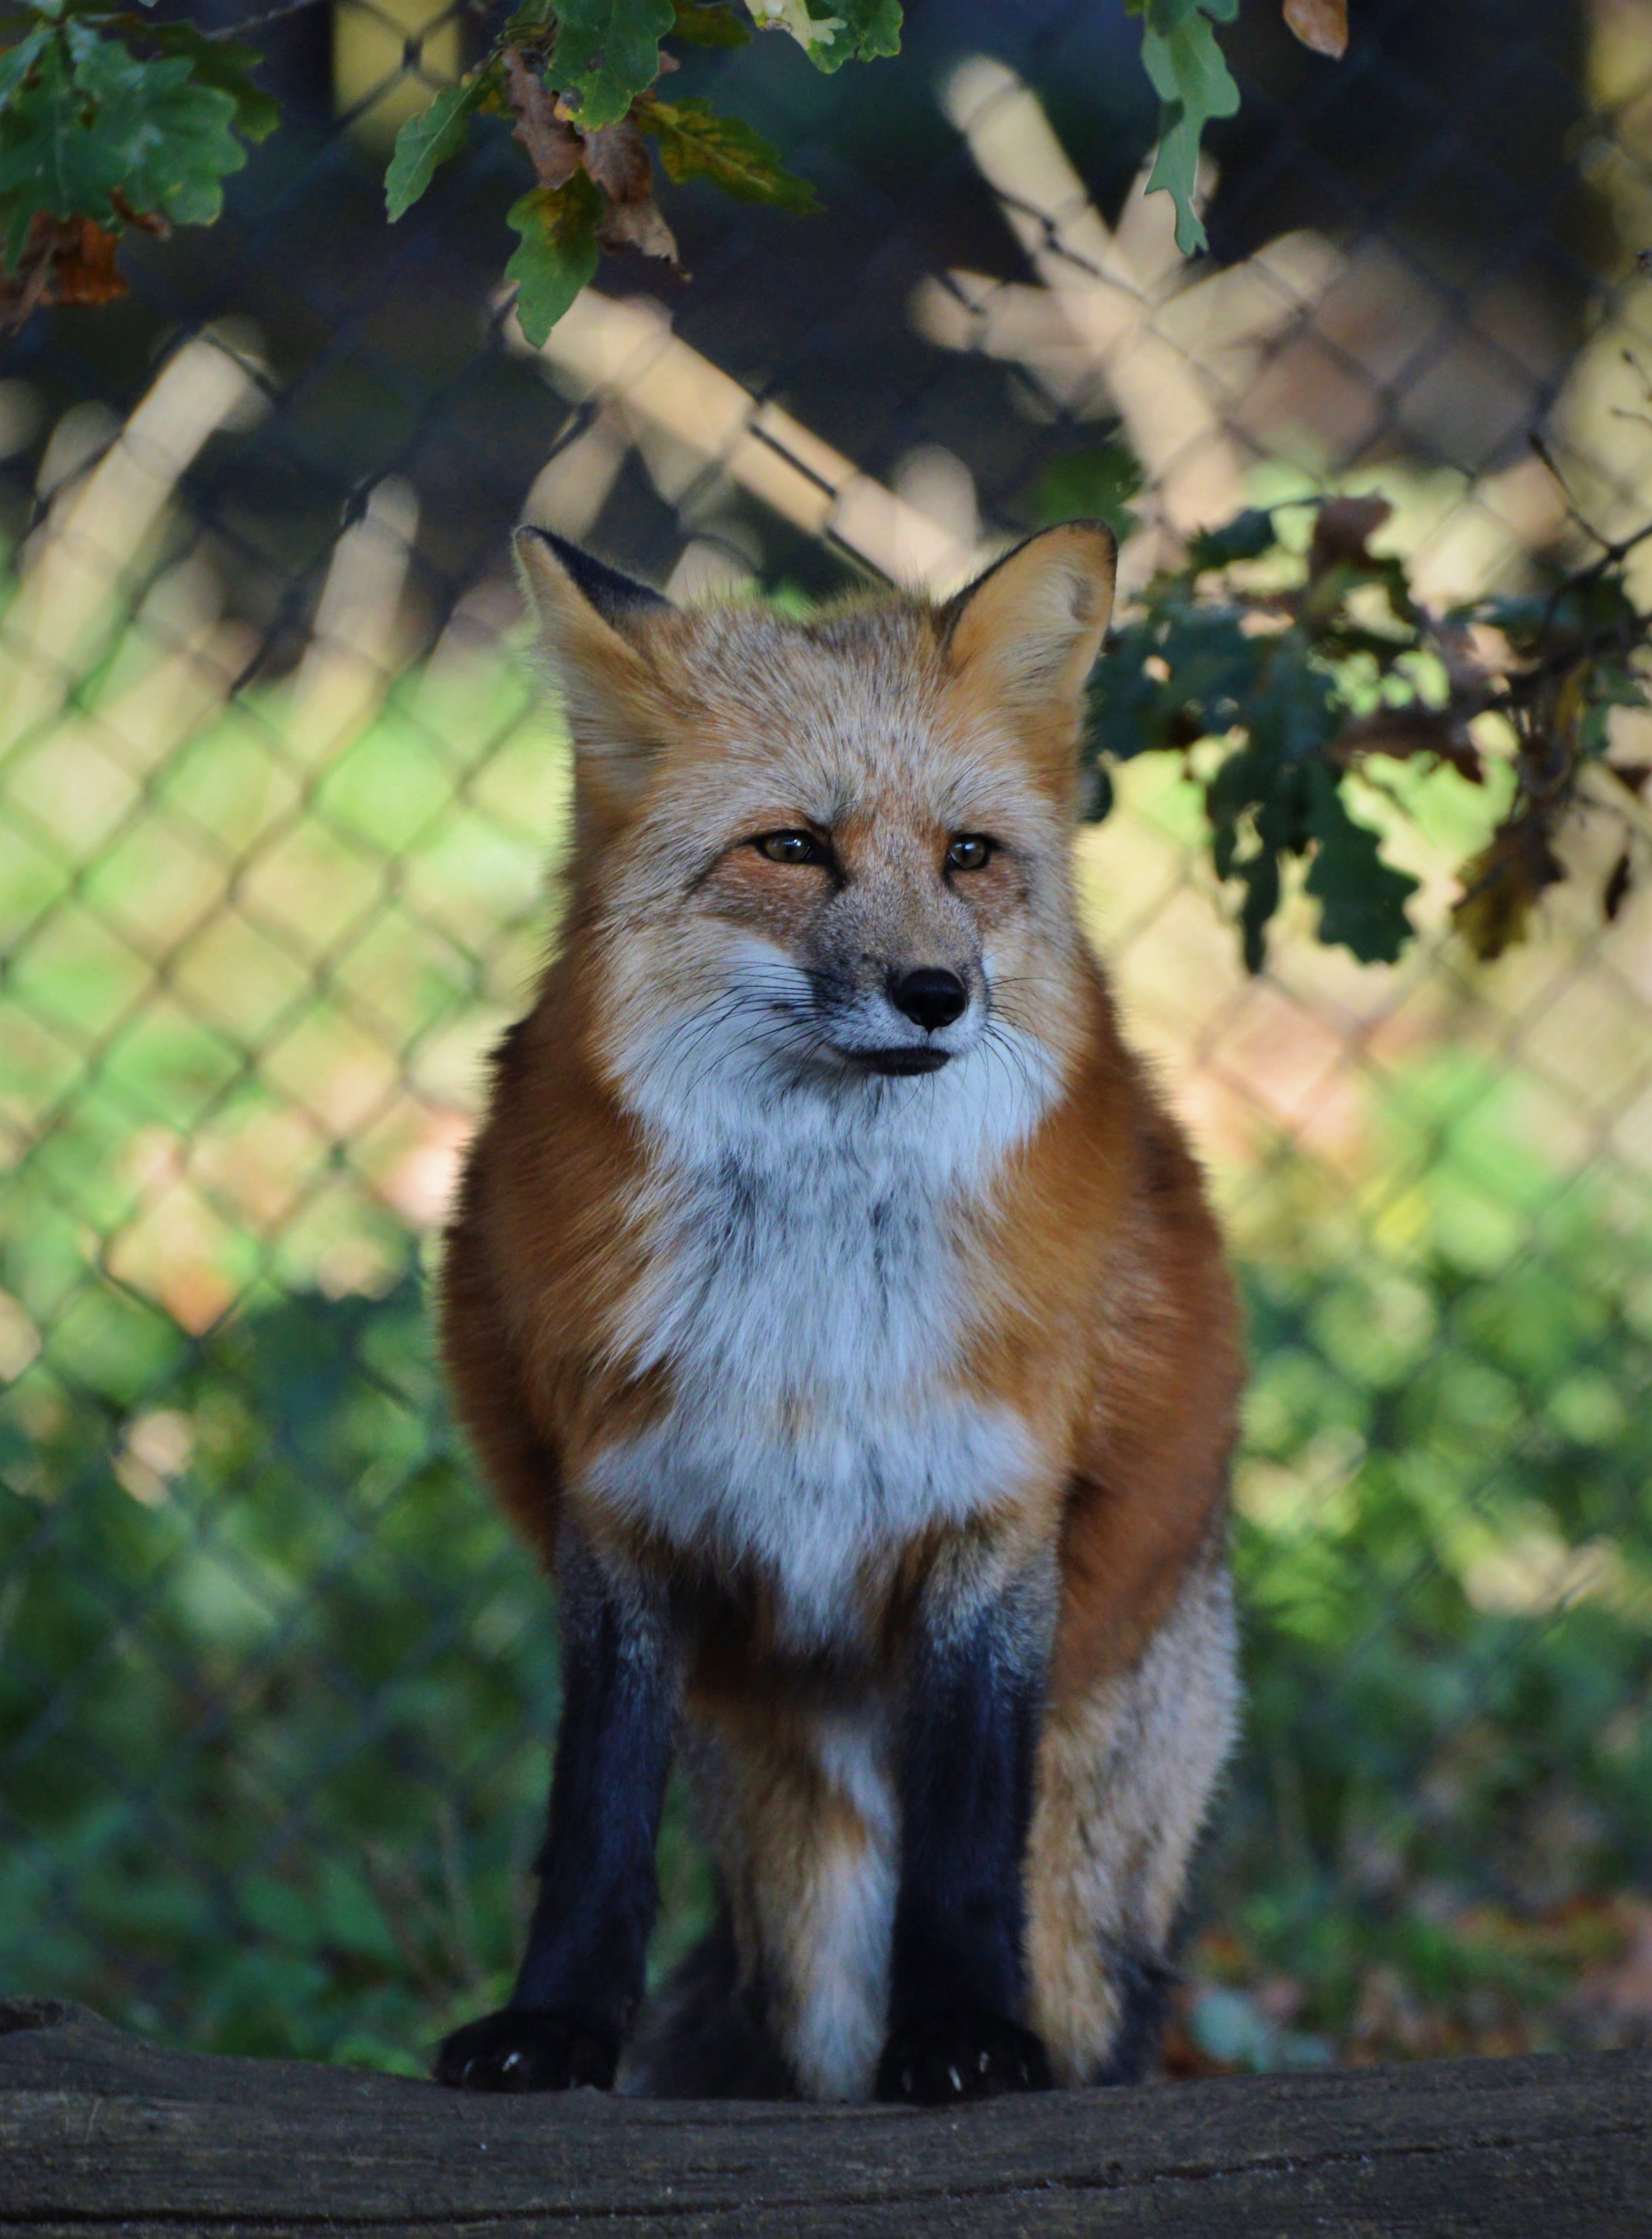
dog, nature, fox, carnivore, plant, tree, whiskers, fawn, red fox, terrestrial animal, Swift fox, tail, felidae, trunk, mesh, fur, canidae, arctic fox, dog breed, grass, wildlife, wire fencing, jungle, window, home fencing